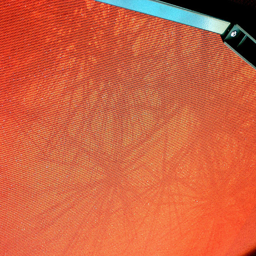
A view of a pine tree from under a screen.
A picture of a tree branch through a red mesh screen.
Palm trees seen through an orange mesh screen.
a see through sun roof cover is being used
The plants can be seen through the orange mesh.